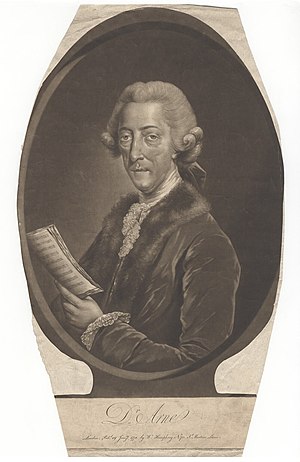
Opera / Operaens historie / Opera på engelsk / Thomas Arne
Thomas Arne
"""Opéra"" omdirigeres hertil. For metrostationen i Paris, se Opéra.